Cadastre

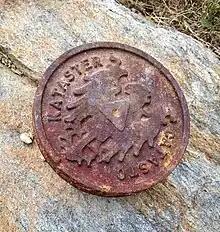
Cadastre survey marker from the South Tyrol mountains, 2018

The word "cadastre" came into English through French from the Greek, a list or register, from—literally, "(organised) line by line".